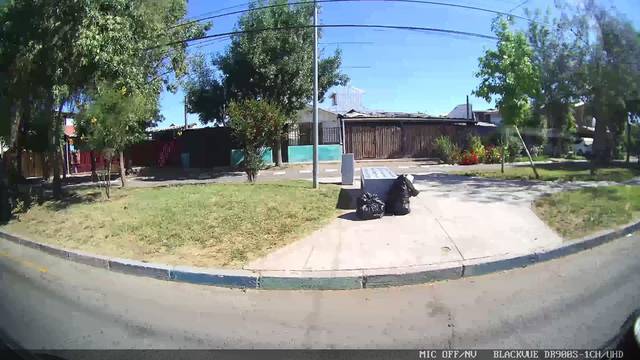
Region: Chile
Coordinates: -33.446, -70.714